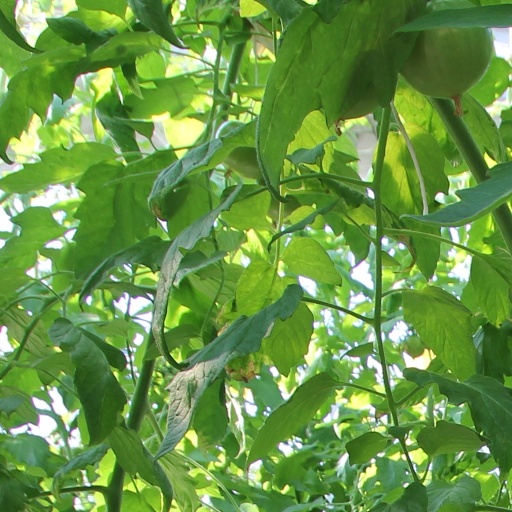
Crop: tomato